Horace Finaly

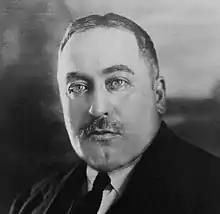

Horace Finaly (30 May 1871, Budapest – 19 May 1945, New York City) French banker, was director general of the Banque de Paris et des Pays-Bas (Paribas) between 1919 and 1937. It imposed its policy and philosophy of its business by the enormous power which had directed the bank.